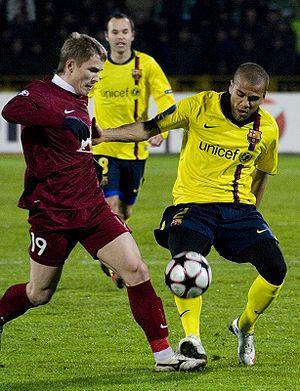
Daniel Alves da Silva dit Dani Alves, également appelé Daniel au Brésil, né le 6 mai 1983 à Juazeiro, ville du nord de l'État de Bahia au Brésil, est un footballeur international brésilien évoluant comme arrière droit au São Paulo FC.